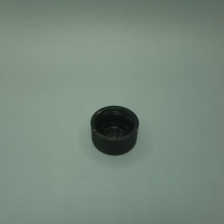
Color: black
Cap type: standard cap